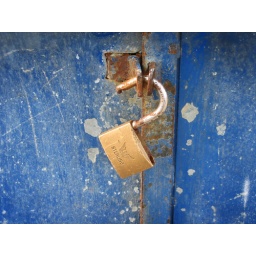
Rusty lock shot over distressed metal doors taken on Brighton beach UK.